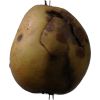
Label: Pear 3